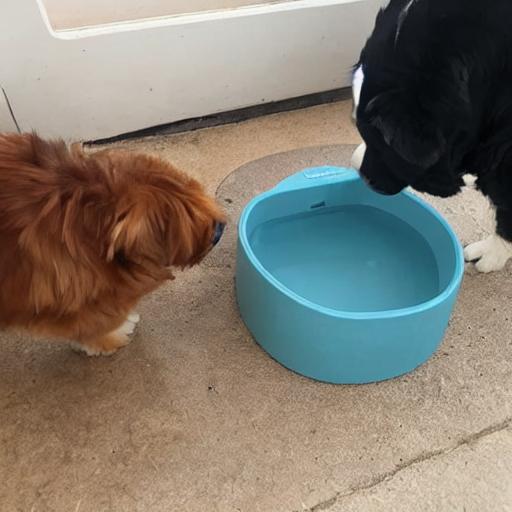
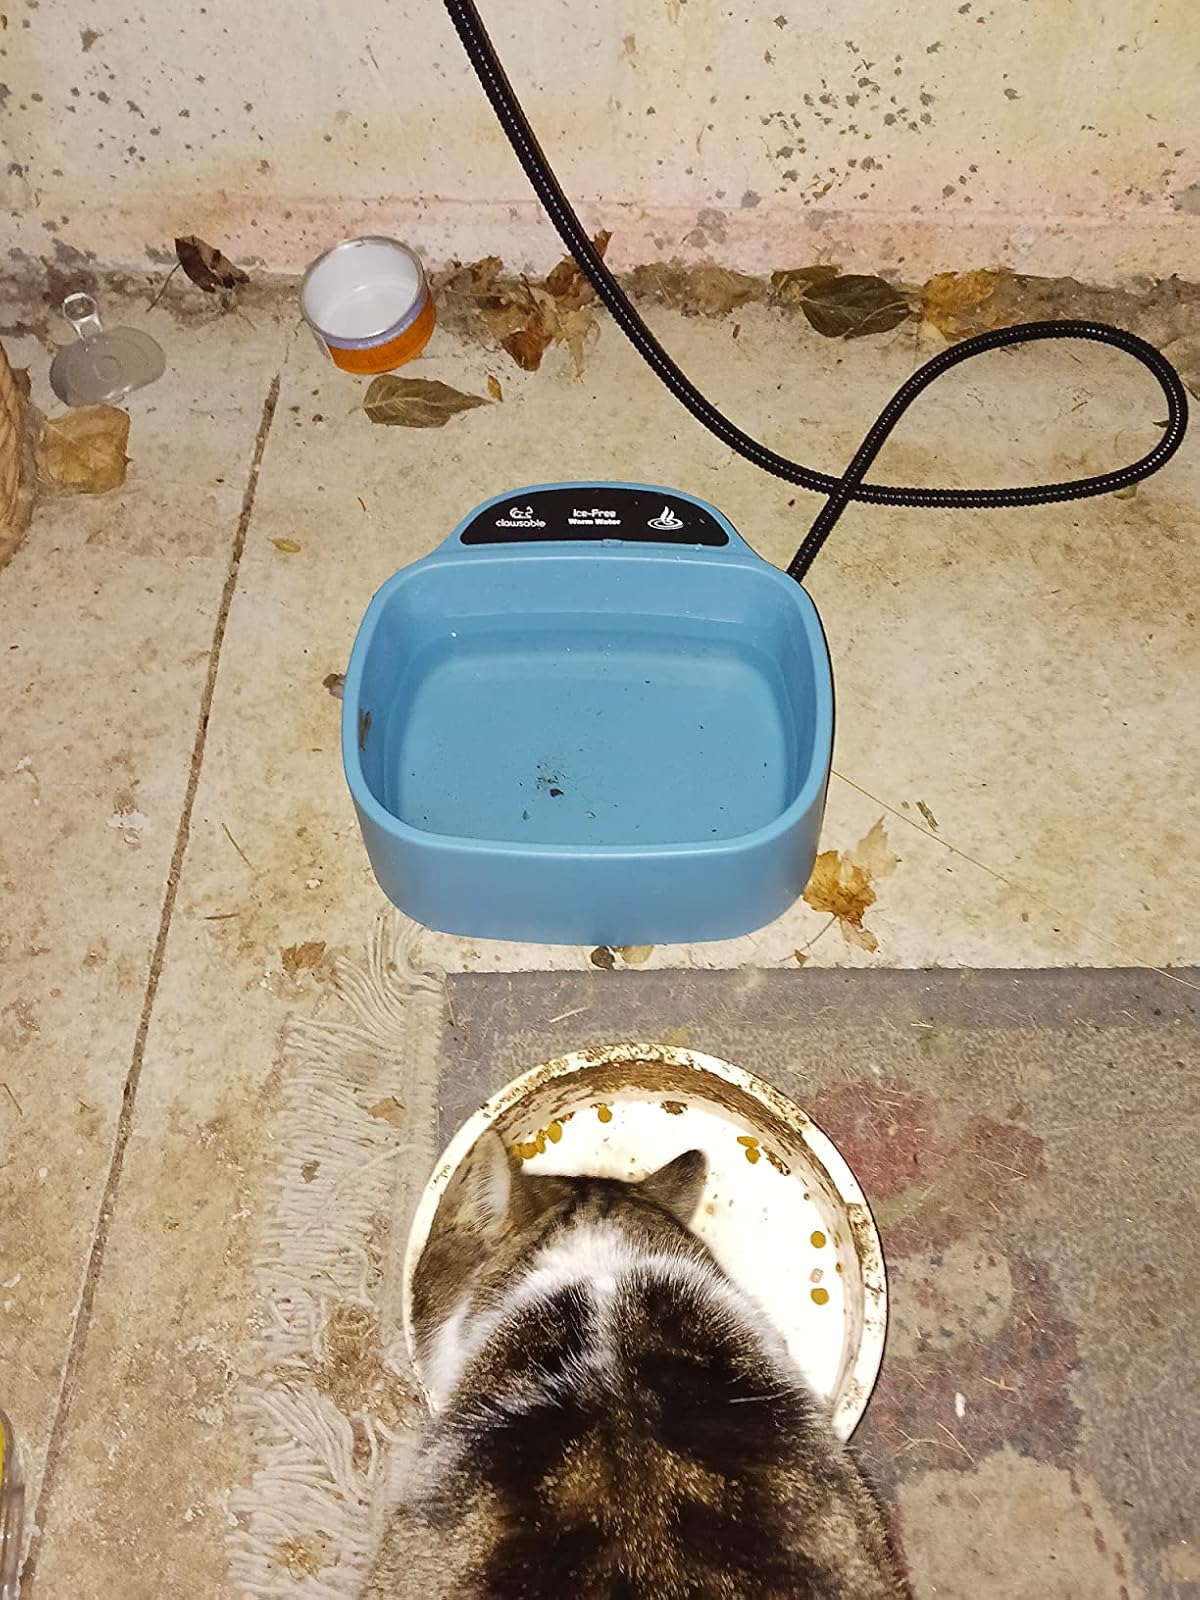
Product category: items_bowl
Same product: no